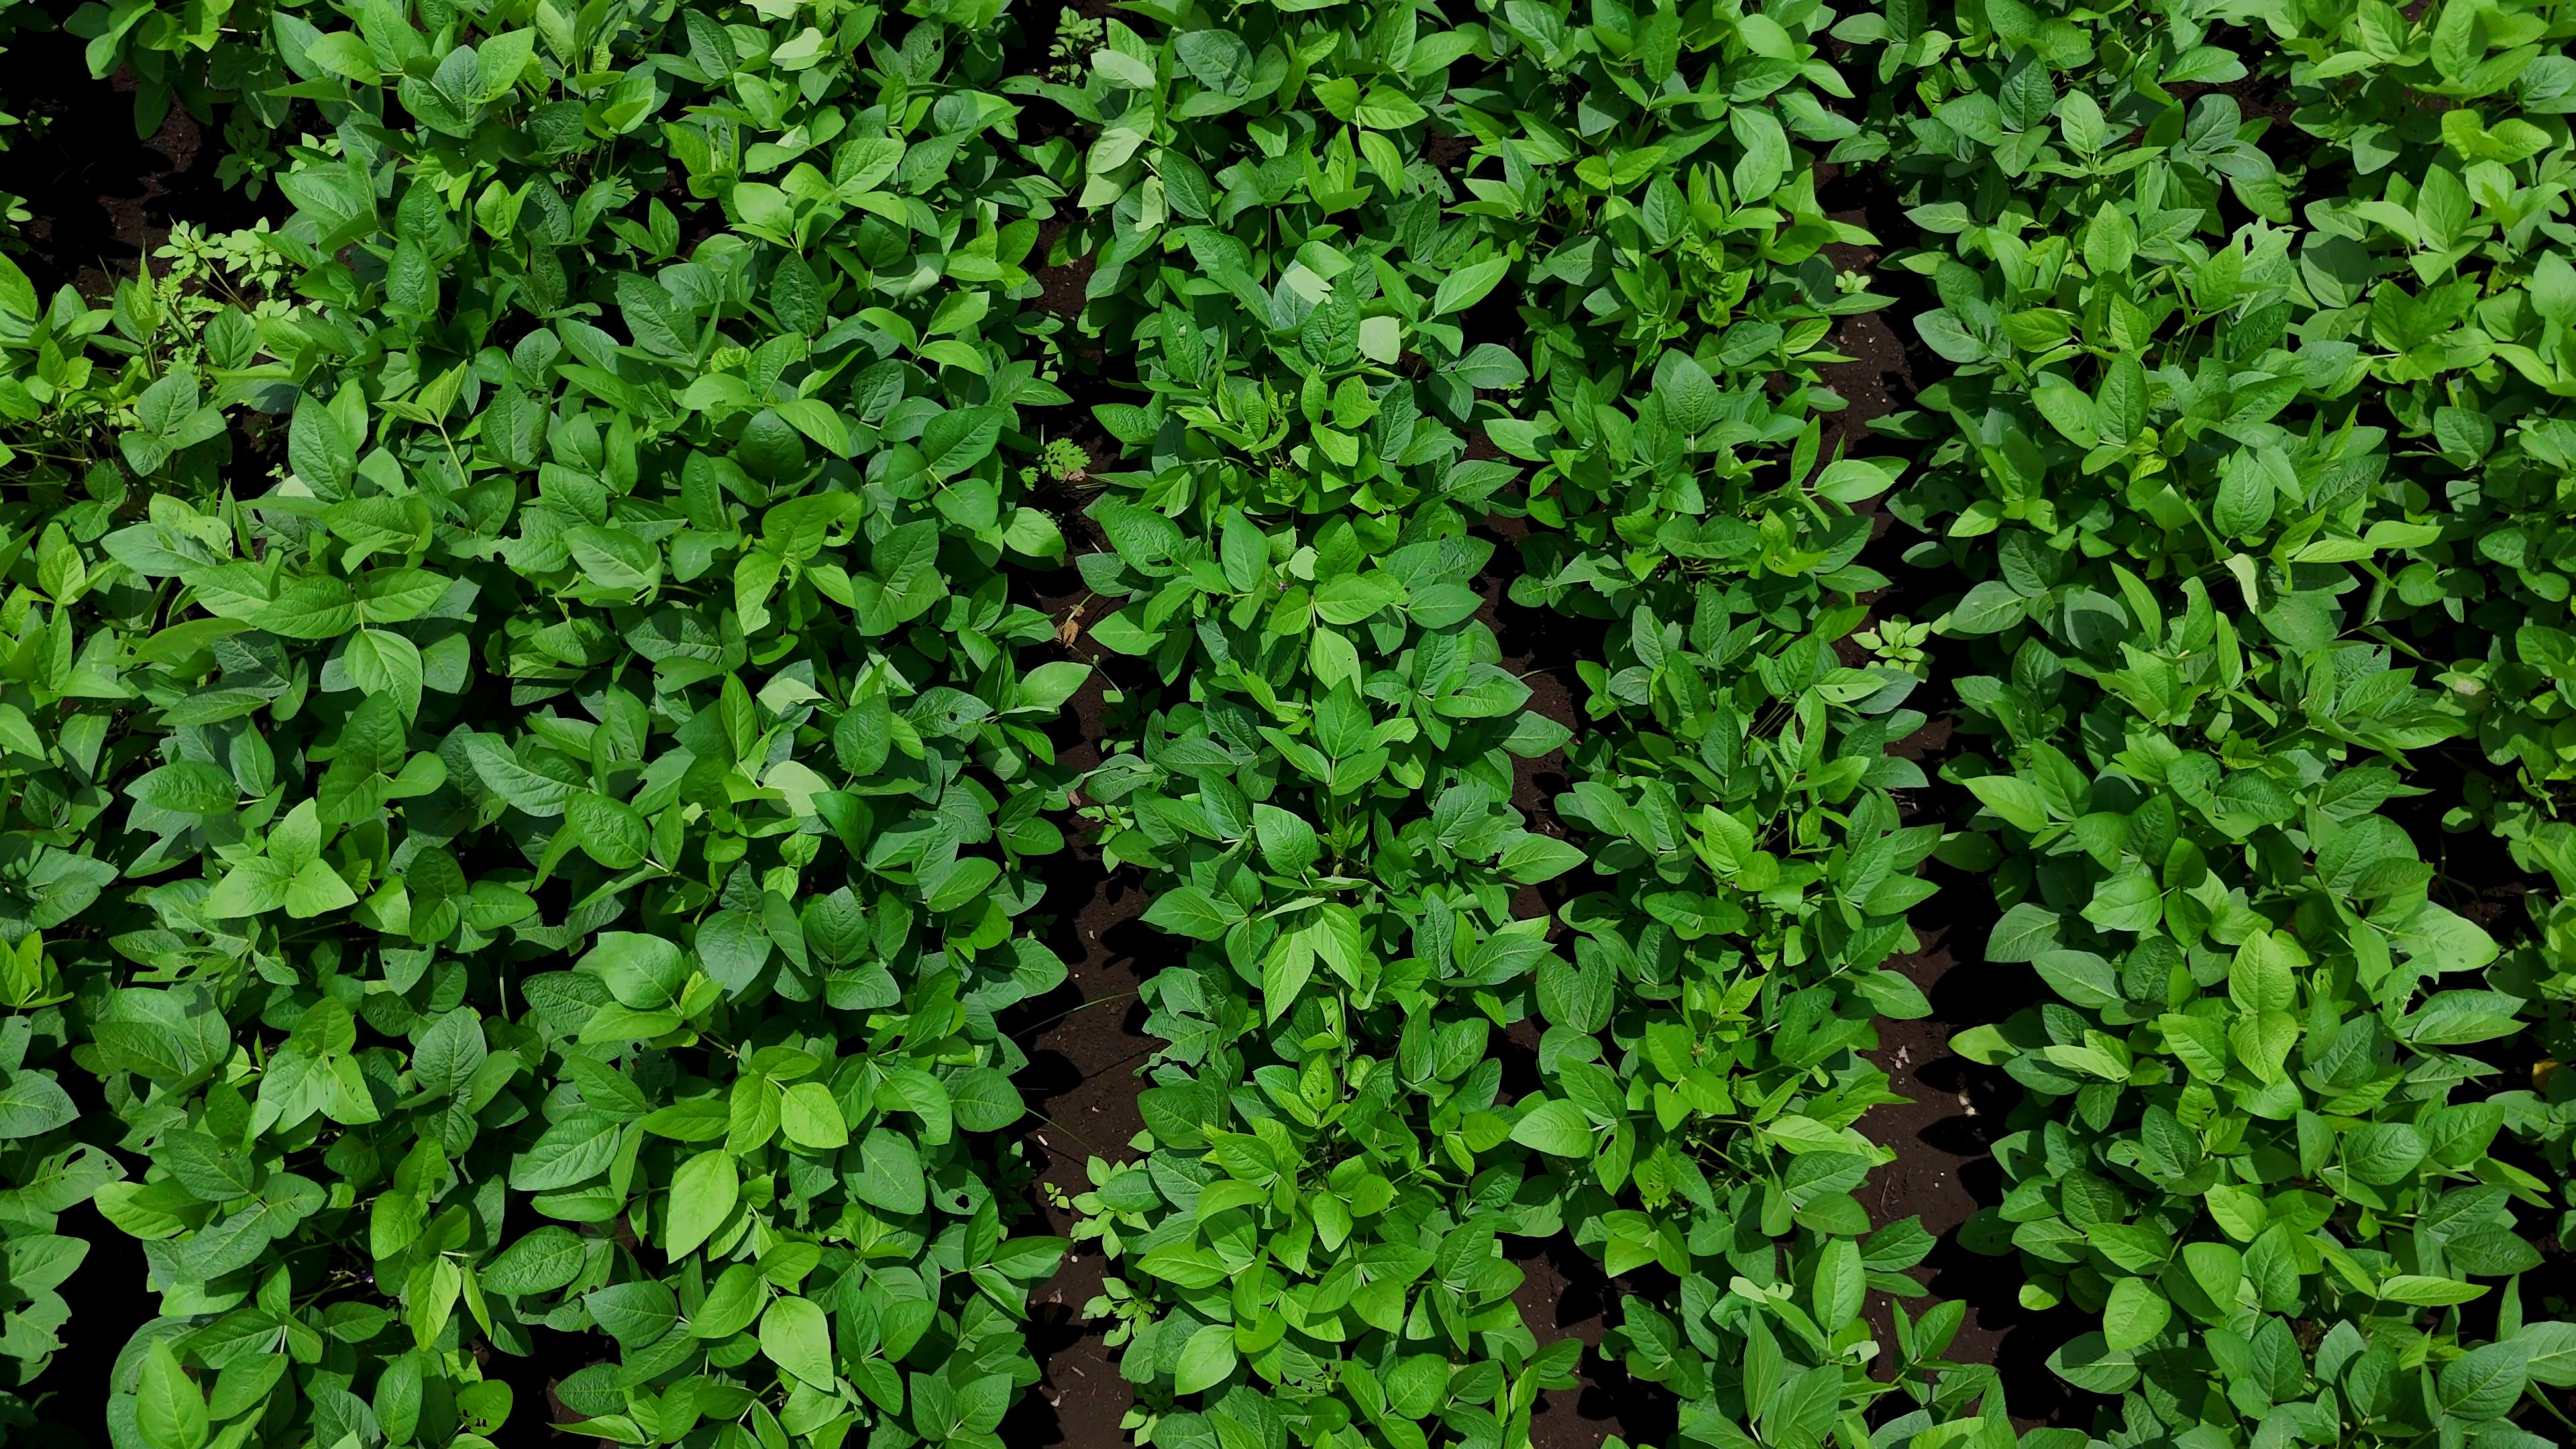
Label: Healthy